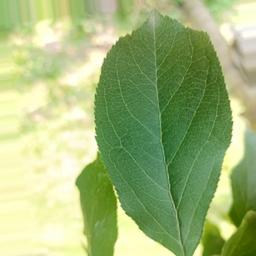
Label: Healthy